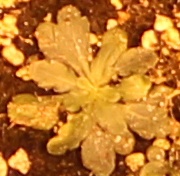
Label: Horseweed